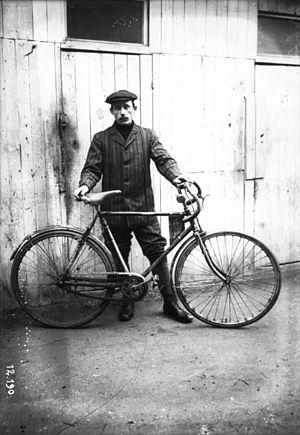
Reliability Trials. Décembre 1910. Ringeval sur Ringeval.
Augustin Ringeval est un cycliste français.